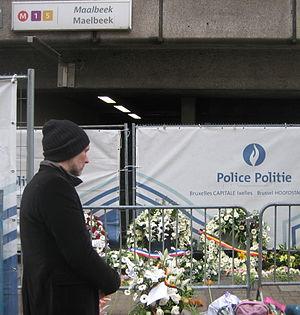
Cette page concerne des événements qui se sont produits durant l'année 2016 du calendrier grégorien en Belgique.